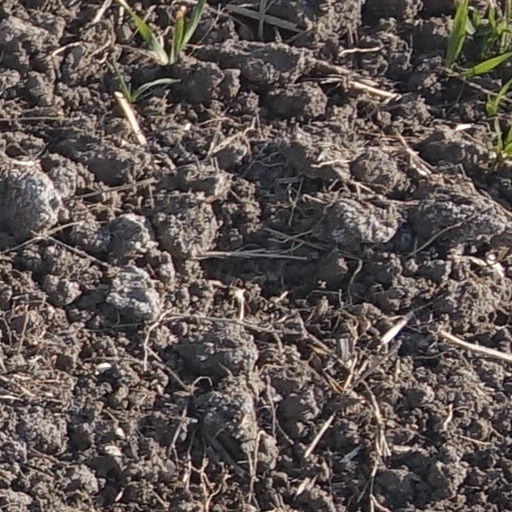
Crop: wheat